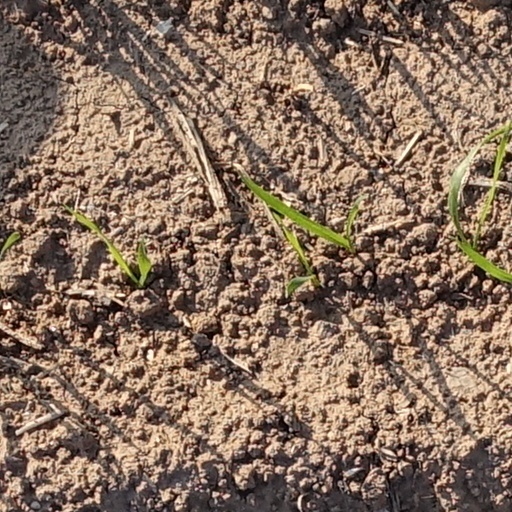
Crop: wheat